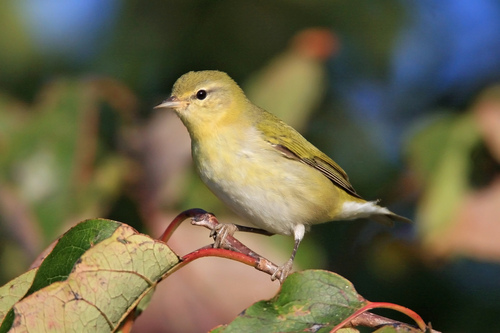
a white and yellow breasted bird with black primaries and a short pale yellow bill.
the pale yellow of this small perching bird varies from olive yellow on its crown and wings to whitish yellow on its belly.
a small colorful bird with a yellow and white belly, breast and tarsus, with green and brown wings.
a small multi shade of yellow colored bird with skinny legs.
this is a grey and yellow bird with a small pointy beak.
this bird has wings that are black and yellow and has a small bill
this bird has a yellow crown as well as a white belly
this small yellow bird has tan primaries.
this particular bird has a belly that is white and yellow
this bird has a white and yellow breast with a slight white eyering coloration
Species: Tennessee Warbler